Hyde Park Square

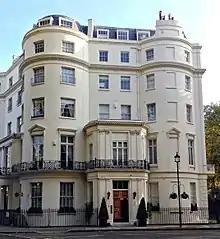
21 Hyde Park Square

Hyde Park Square is a residential, tree-planted, garden square one block north of Hyde Park fronted by classical buildings, many of which are listed and marks a crossover of Lancaster Gate and Connaught Village neighbourhoods of Bayswater, London. It measures (internally) 200 by 500 feet, of which the bulk is the private communal garden – the rest is street-lit, pavemented streets with low railings in front of the houses. Connaught Street runs eastwards from the square towards the Edgware Road.